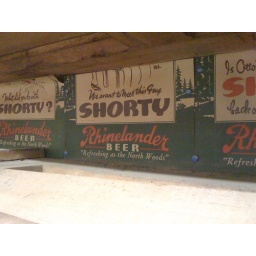
These were in the bar cabinet